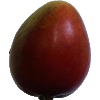
Label: Mango Red 1